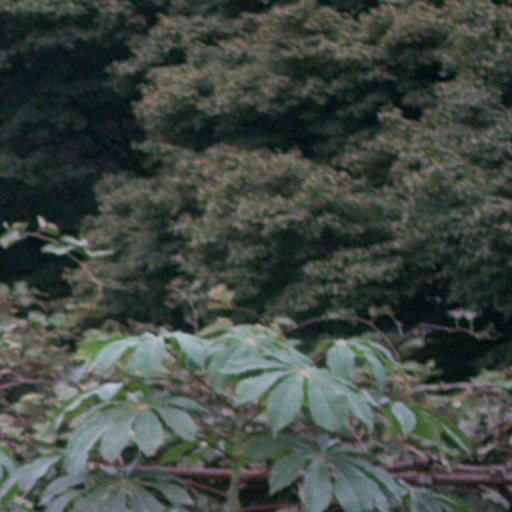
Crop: cassava